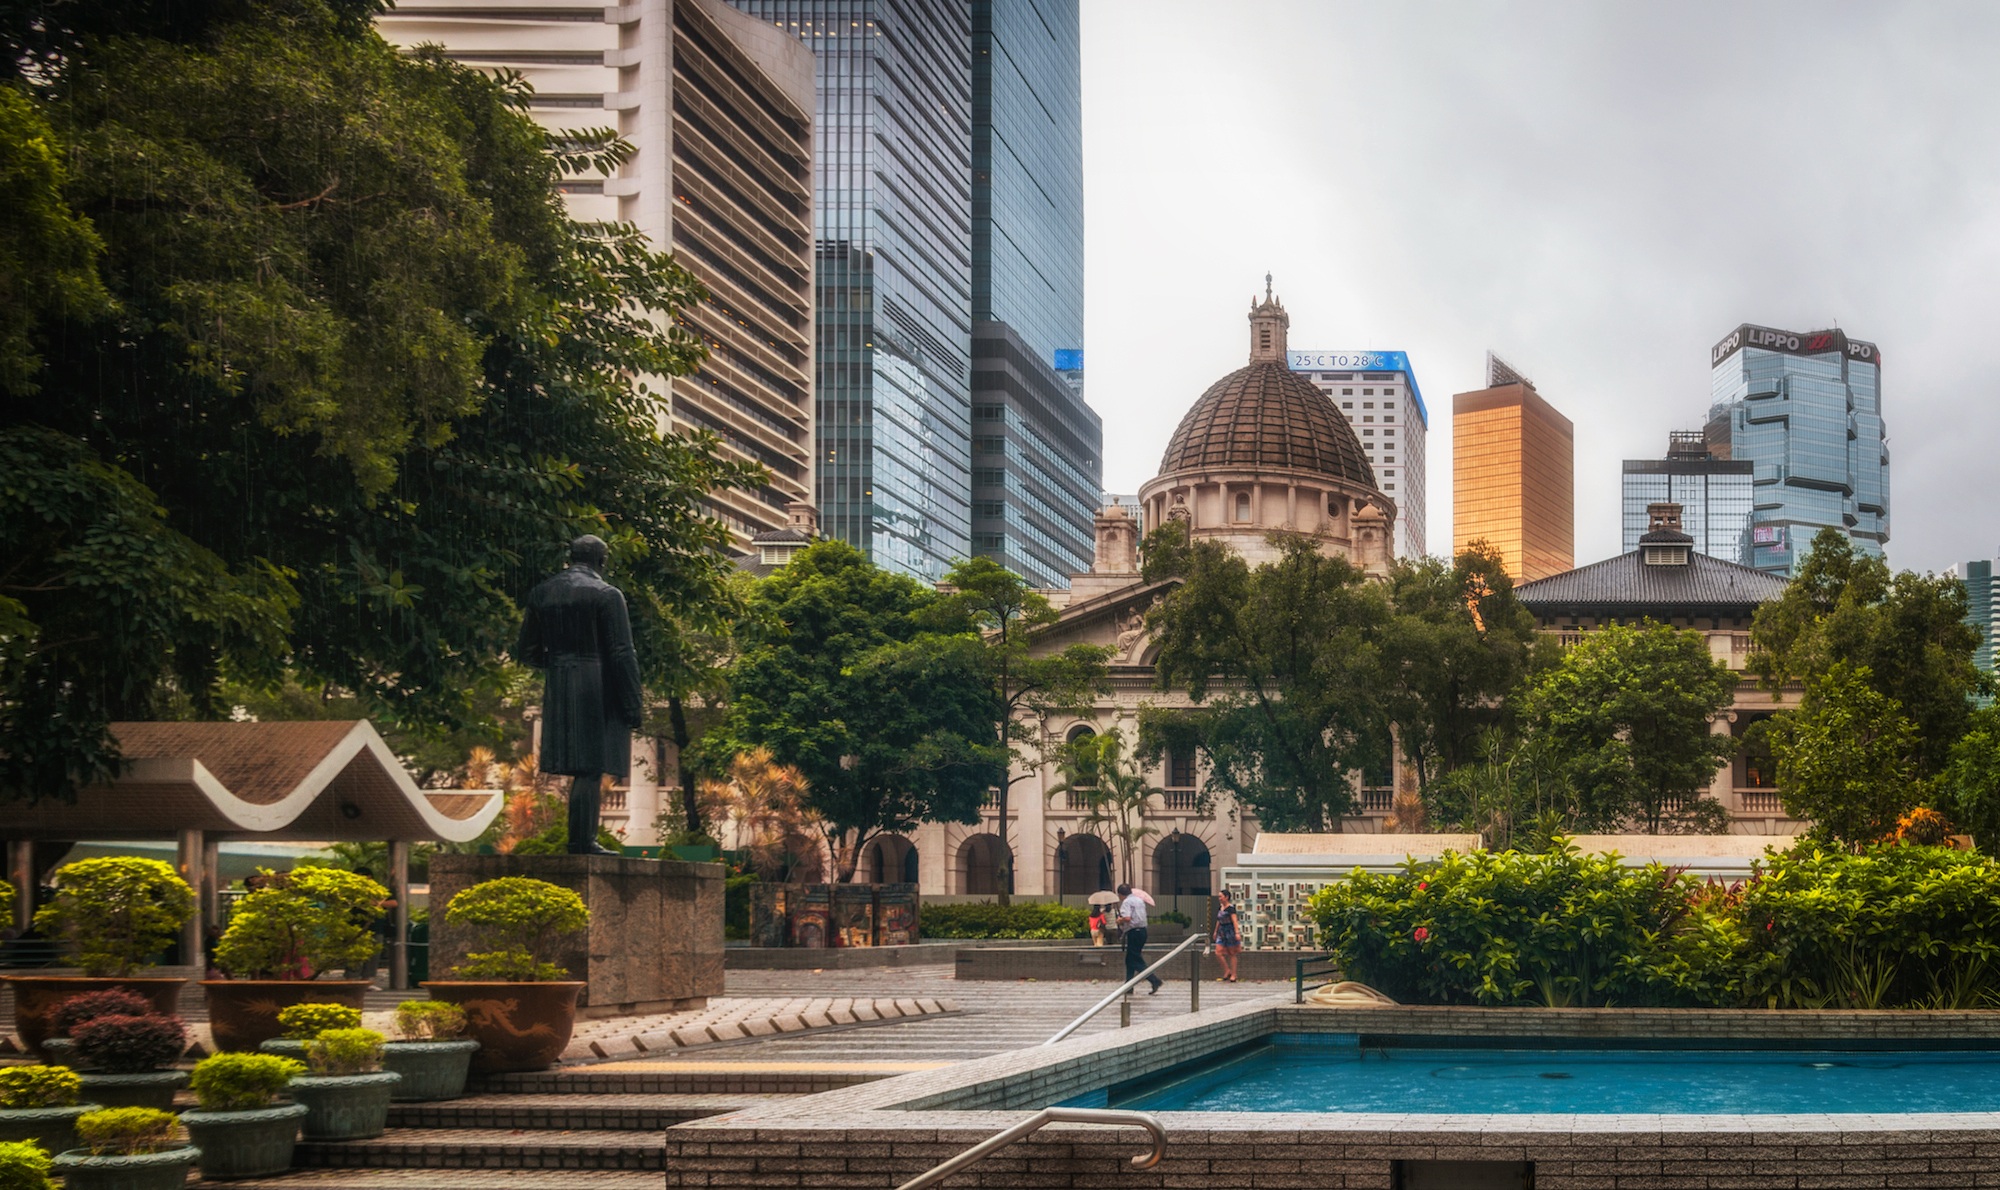
architecture, skyline, mansion, palace, city, urban, cityscape, downtown, plaza, park, landmark, hong kong, trees, courtyard, buildings, town square, estate, china, cities, condominium, neighbourhood, residential area, human settlement, financial center